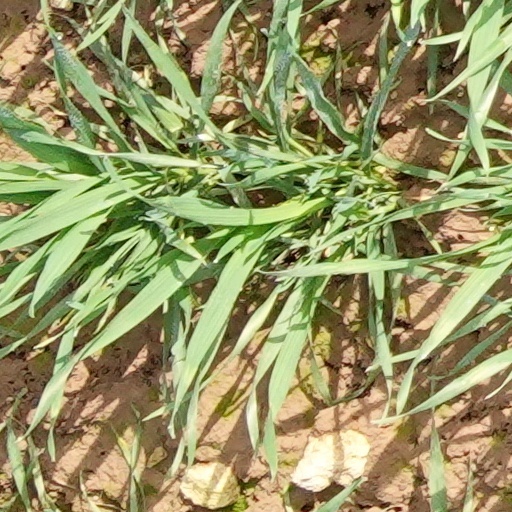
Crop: wheat